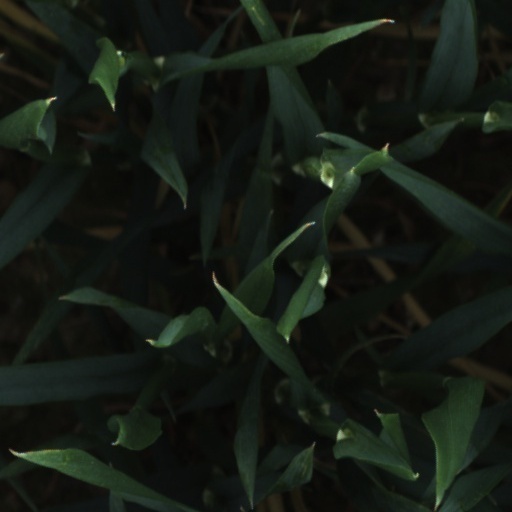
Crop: wheat